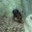
Label: shrew